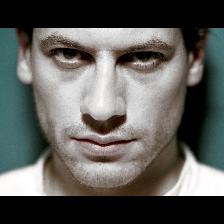
Label: Human